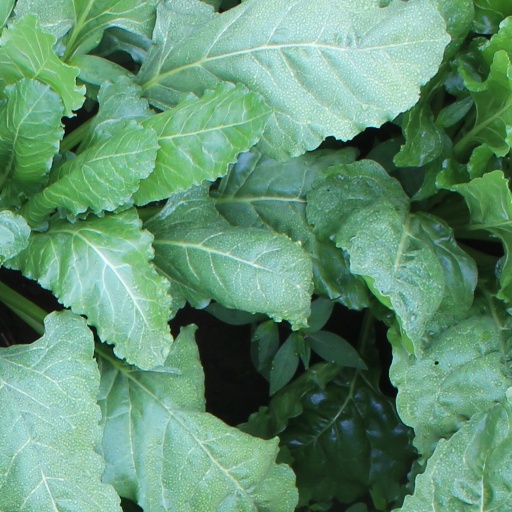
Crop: sugar beet